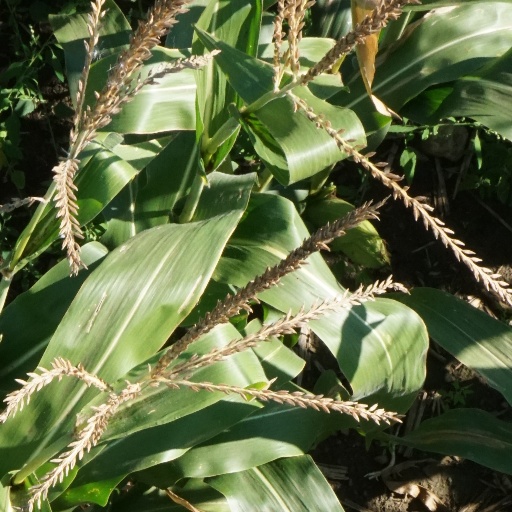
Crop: maize; corn